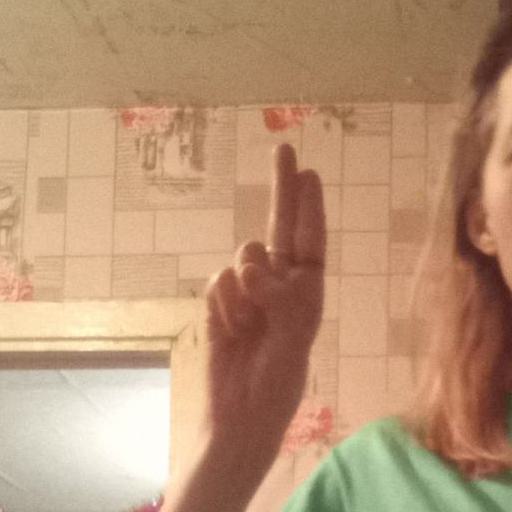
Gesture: two_up